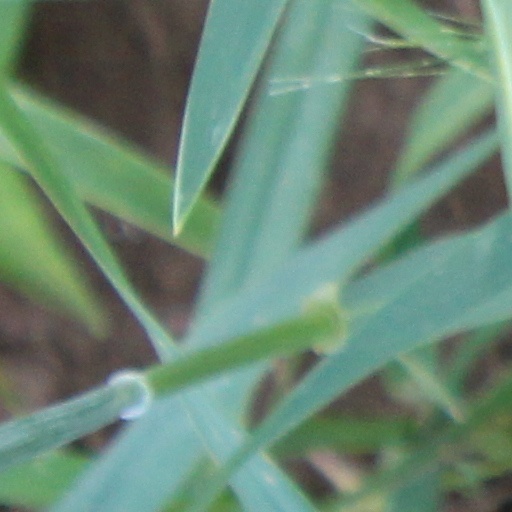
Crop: wheat